Yellow-collared lovebird

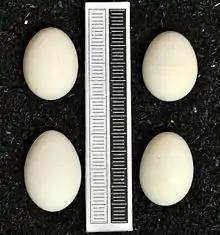
Eggs, Collection Museum Wiesbaden

The yellow-collared lovebird brings nesting material in its beak to a tree cavity for their nest. The eggs are white and there are usually four to five in a clutch. The female incubates the eggs for about 23 days and the chicks leave the nest about 42 days after hatching.